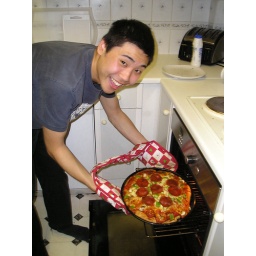
Lap removes the SG pizza from the oven just in time for The Apprentice :D